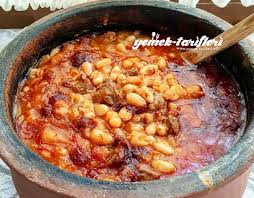
Yemek: kuru_fasulye